Palm Springs, California

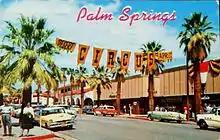
A postcard of Palm Canyon Dr. through Palm Springs' downtown village in the 1950s

The next major hotel was the El Mirador, a large and luxurious resort that attracted the biggest movie stars; opening in 1927, its prominent feature was a Renaissance style tower. Silent film star Fritzi Ridgeway's 100-room Hotel del Tahquitz was built in 1929, next to the "Fool's Folly" mansion built by Chicago heiress Lois Kellogg. Golfing was available at the O'Donnell 9 hole course (1926) and the El Mirador (1929) course (see Golf below). Hollywood movie stars were attracted by the hot dry, sunny weather and seclusion—they built homes and estates in the Warm Sands, The Mesa, and Historic Tennis Club neighborhoods (see Neighborhoods below). About 20,000 visitors came to the area in 1922.